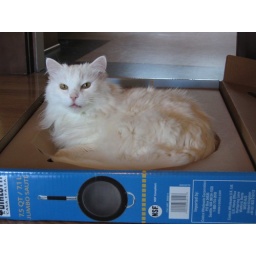
cat in a round box